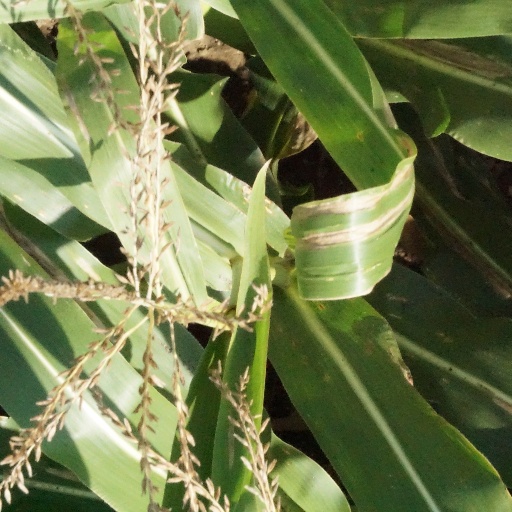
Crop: maize; corn